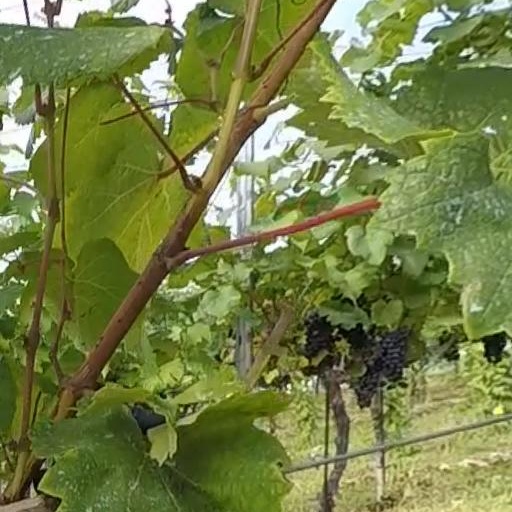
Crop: grape